List of Once Upon a Time characters

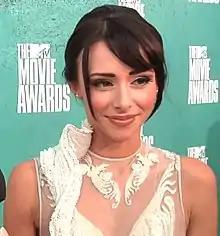
Lauren McKnight

Wendy Darling (seasons 2–3) portrayed by Freya Tingley, is the eldest daughter of Mr. and Mrs. Darling, and sister to John and Michael. When Baelfire breaks into her house, she takes him in and hides him in her room. Every day, secretly, she would bring him food, but is caught one day by her parents whom lets Baelfire stay with the family. One night, she tells Baelfire about the Shadow who possesses magic. She is warned by Baelfire to never associate herself with magic, but she ignores his warning and goes with the Shadow to Neverland. The next day, she tells Baelfire that the Shadow is coming for her brothers. Together, they fight off the Shadow, but Baelfire lets the Shadow takes him to protect Wendy and her family. When Baelfire fails to return, Wendy and her brothers goes to Neverland to save him, but gets caught by Peter Pan. Wendy is kept a prisoner for over a century while her brothers do Pan's bidding to keep her alive. A year after the curse broke, Wendy is still a prisoner of Pan, who is using an adult John and Michael to head to Storybrooke to prevent Belle and Ariel from giving Mr. Gold Pandora's box, which he and Regina are seeking to defeat Pan in exchange for Wendy's freedom. Pan later forces Wendy to pretend to be ill for Henry to harness his belief in magic, before she is returned to her cage. Mr. Gold is instructed by Ariel to attempt to save Wendy on his quest to kill Pan. Wendy is later saved by Baelfire, this time known as Neal, and in return she informs him and the rest of the group of Pan's intentions to kill Henry. She is then rescued and escapes Neverland and reunites with her brothers in Storybrooke.